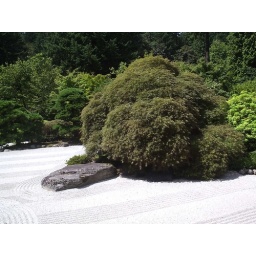
Bushy tree in the Flat Garden with rock companion.